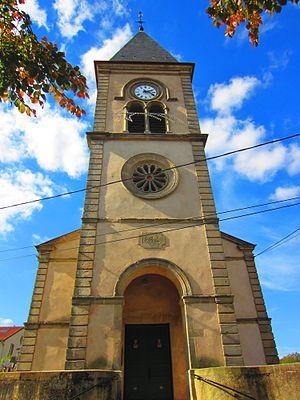
Eglise Bettange
Bettange est une commune française située dans le département de la Moselle, en région Grand Est.